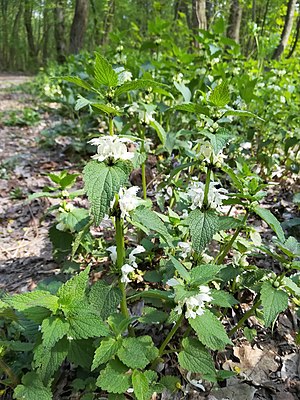
Døvnælde / Galleri
Habitat.
Døvnælde er en 20-70 cm høj urt, der vokser i vejkanter og ved bebyggelse. Arten har en tendens til at danne større, sluttede bevoksninger.